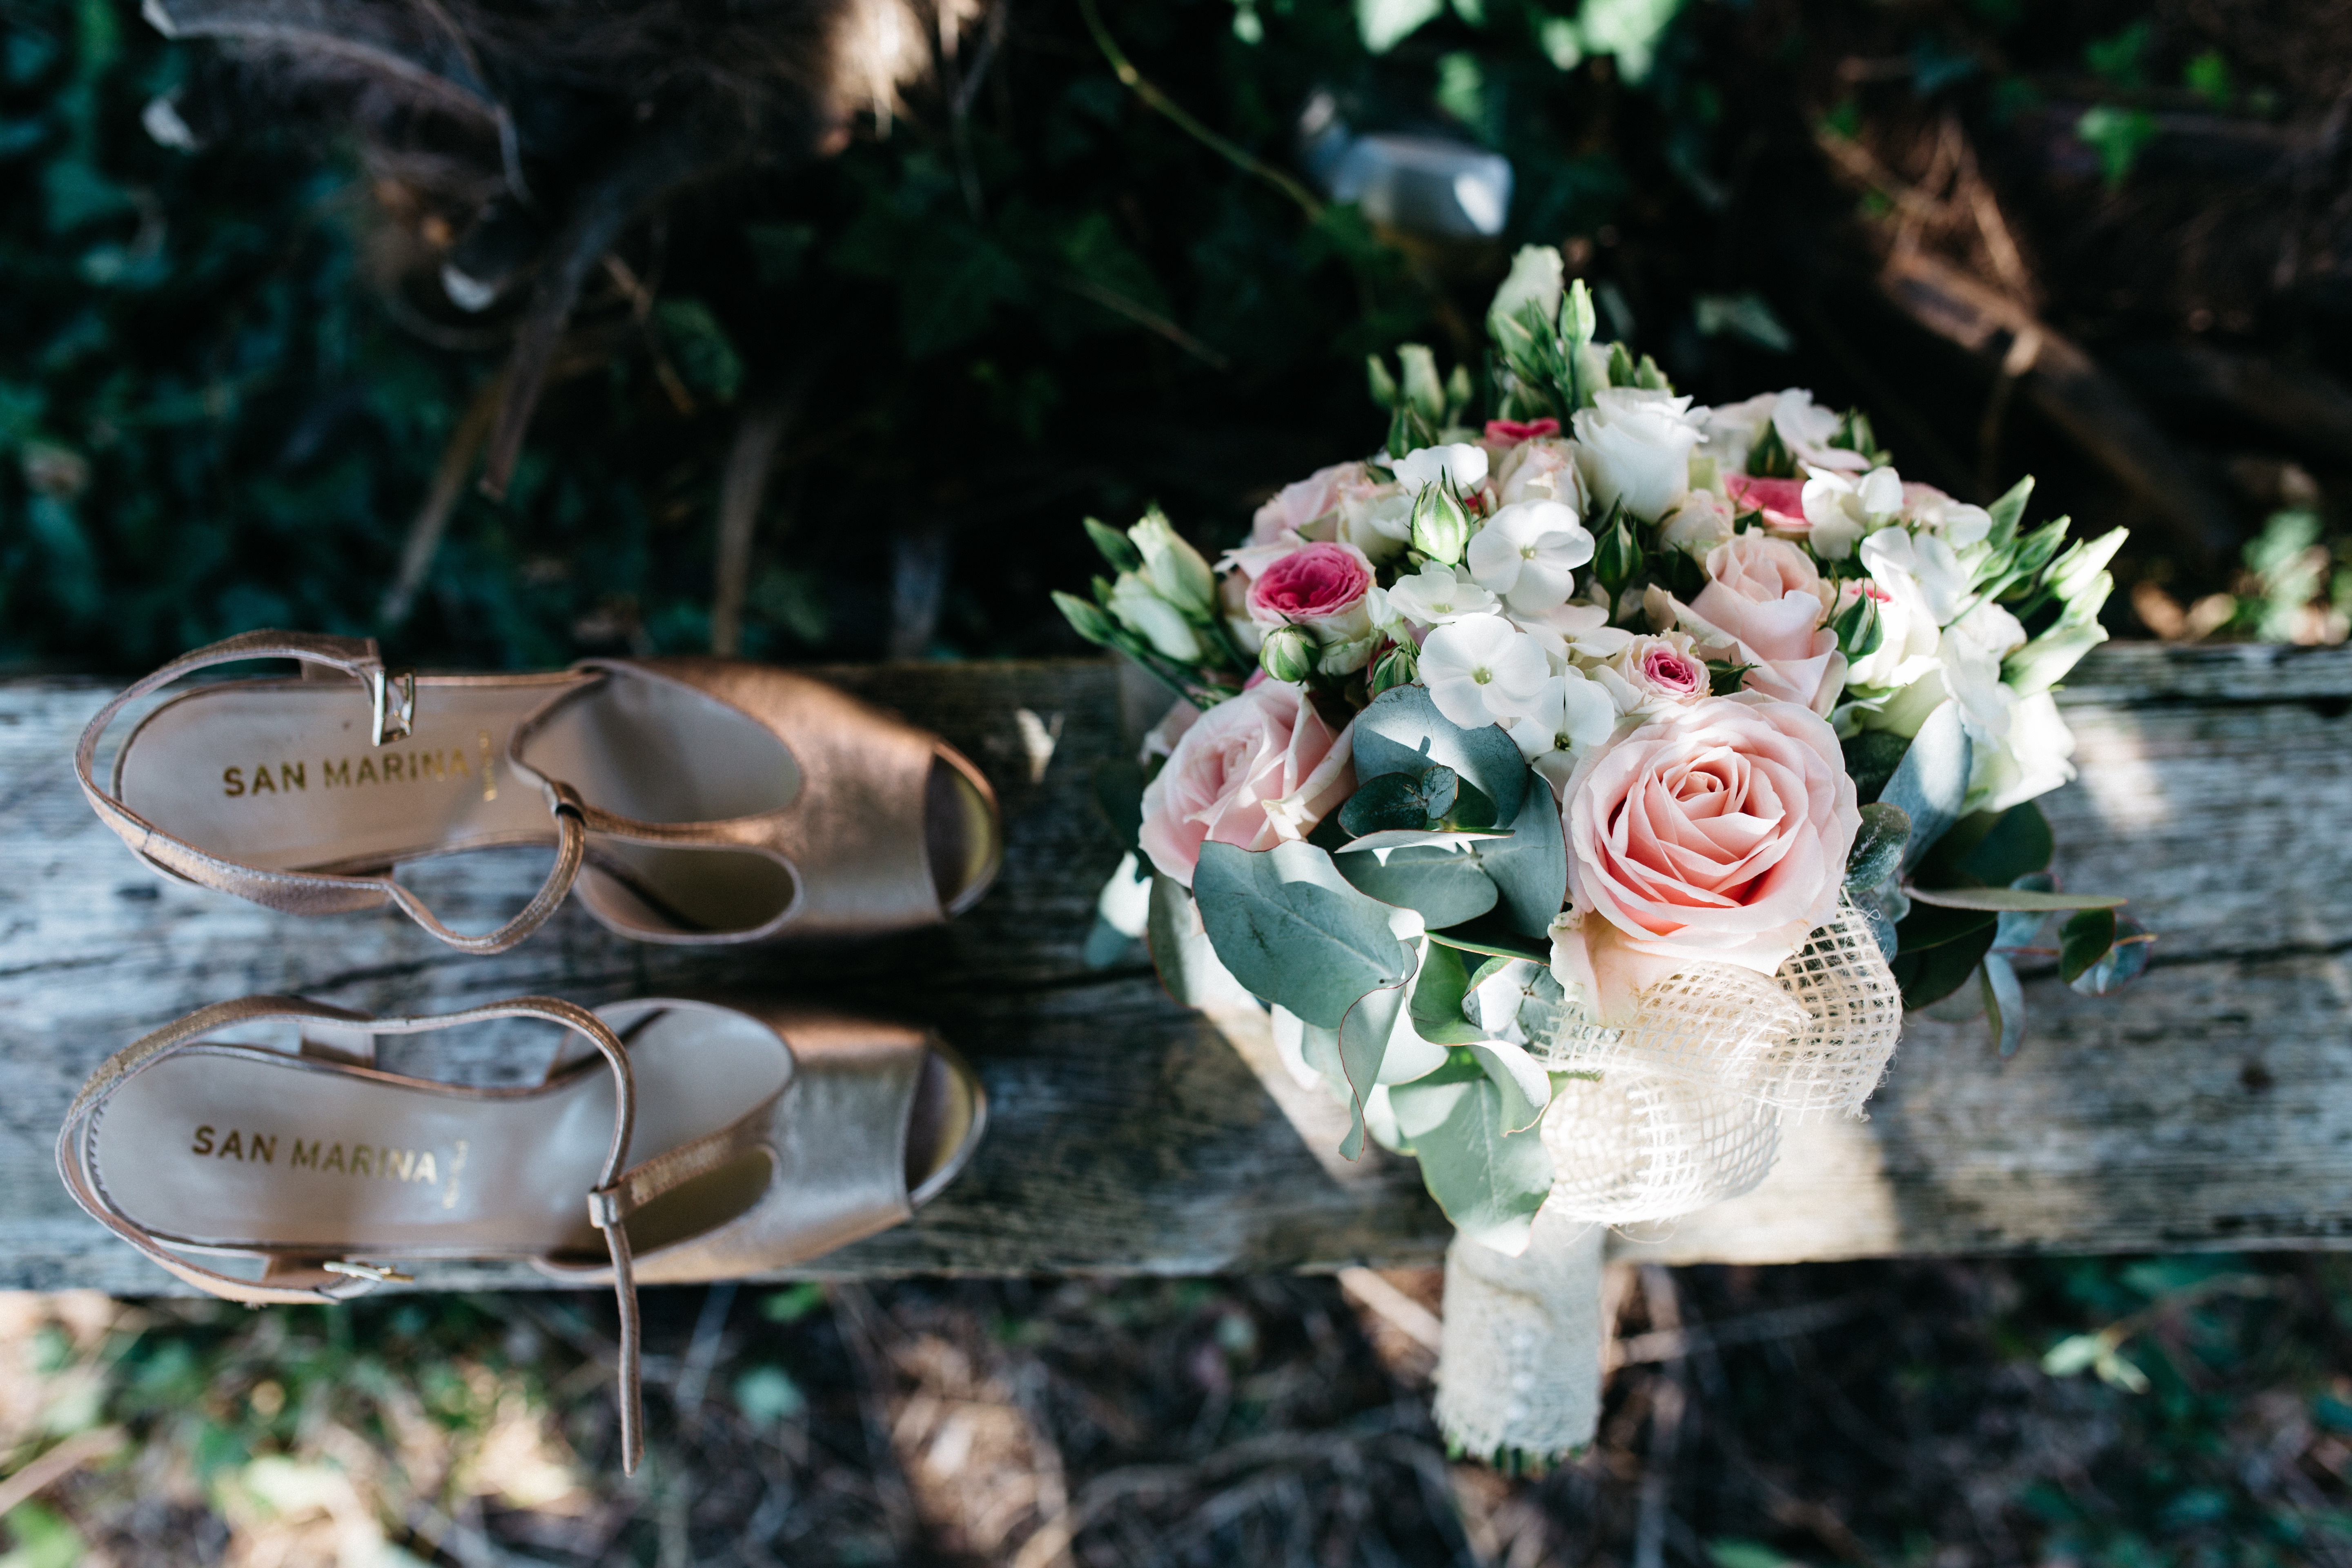
plant, flower, petal, spring, wedding, flora, ceremony, floristry, flowering plant, flower bouquet, floral design, land plant, flower arranging